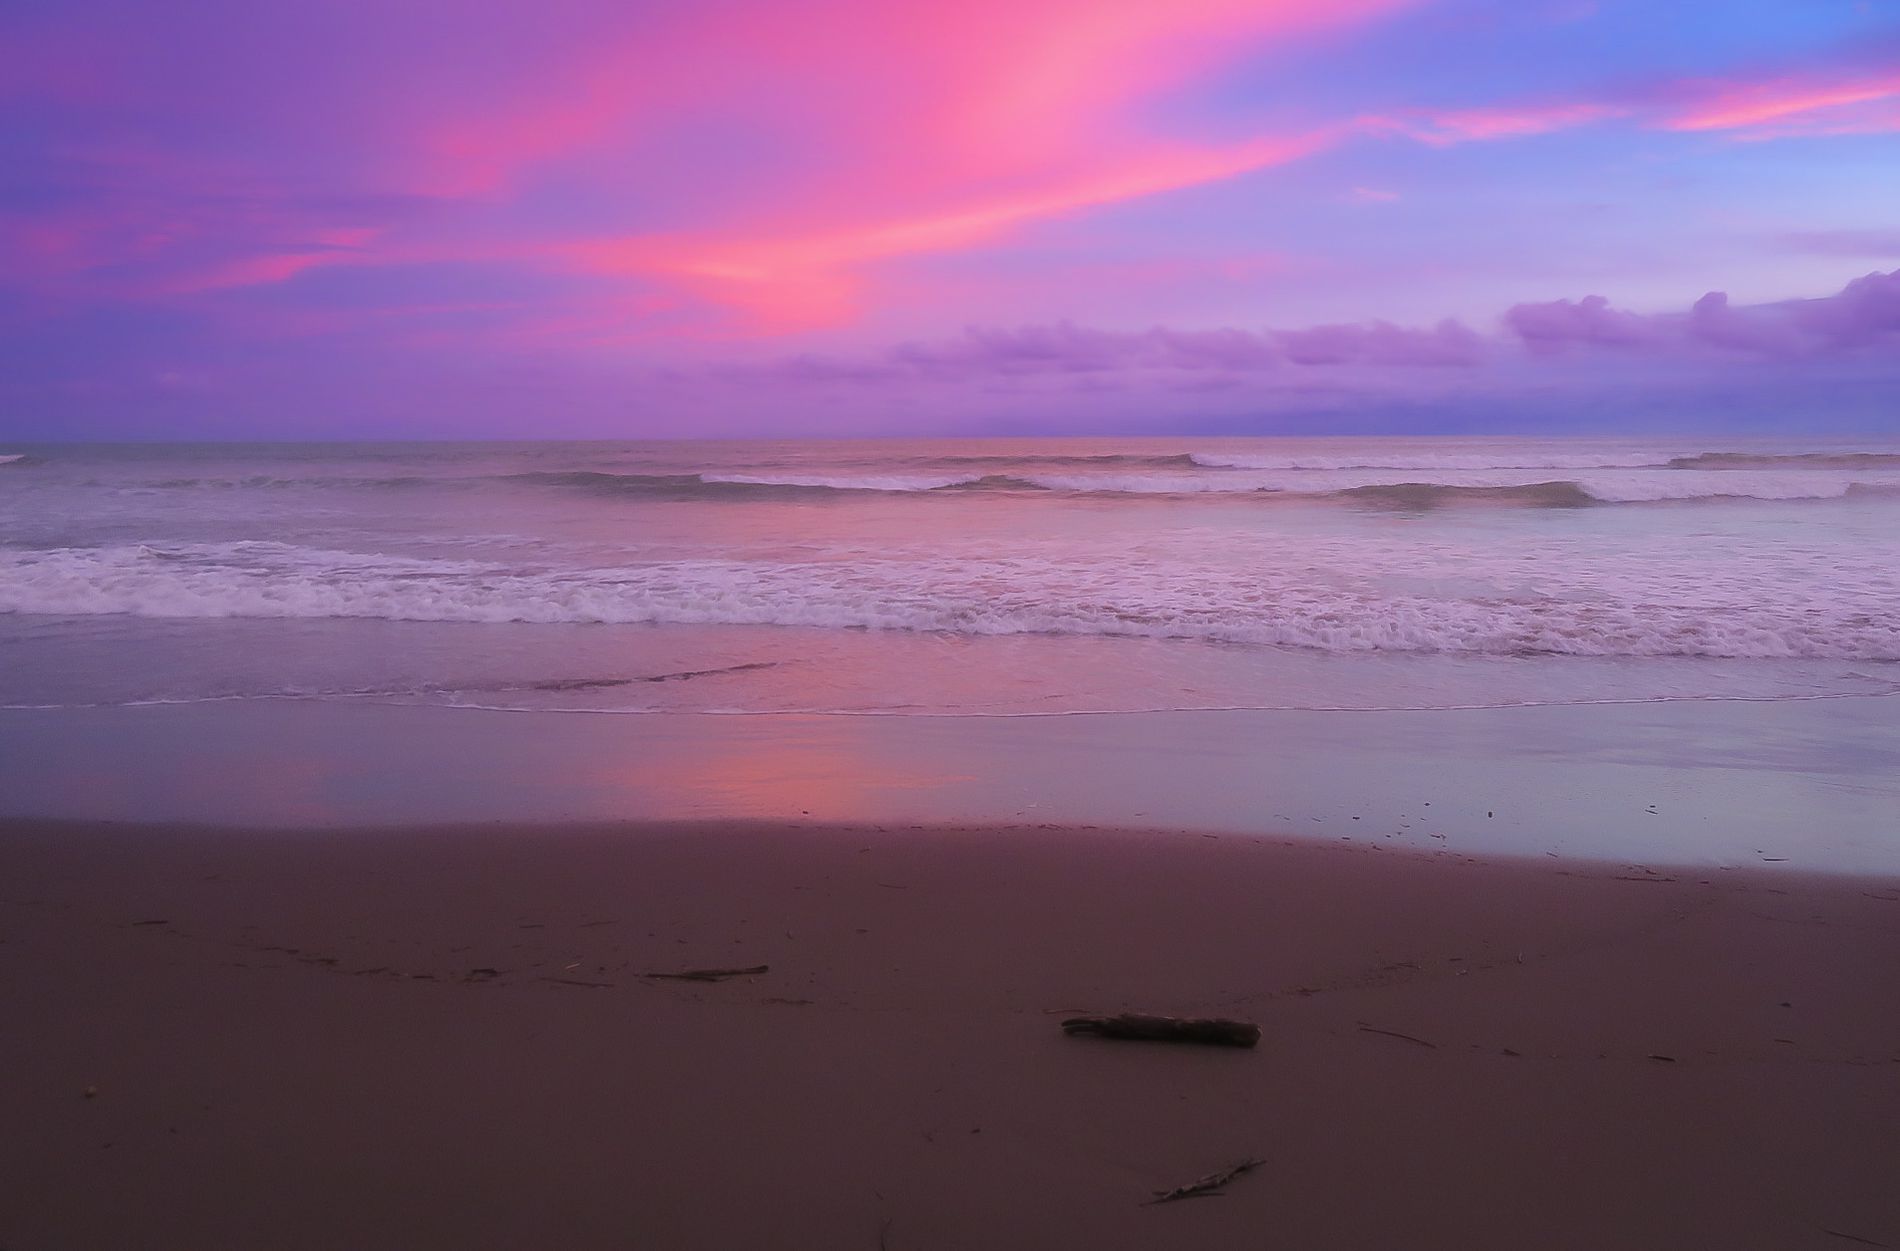
A beach
The image is a beach scene. The sky is a blend of pinks, purples, and soft blues, with streaks of clouds stretching across the horizon.
An eye level shot of a beach. The color palette is pink, purple, and blue. The style is landscape photography.
Labels: Nature, Outdoors, Sky, Beach, Coast, Sea, Shoreline, Water, Horizon, Landscape, Scenery, Cloud, Sunset, Purple, Sea Waves, Soil, Sunrise, Sand, Sun, Summer
Camera: Canon Canon PowerShot SX720 HS
Lens: 4.3-172.0 mm
Aperture: F3.3
Exposure: 1/30 sec
ISO: 250
Focal length: 4.3 mm